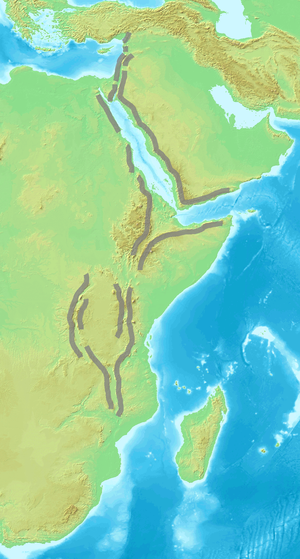
Carte des systèmes montagneux bordant la vallée du grand rift.
Une montagne est une forme topographique de relief positif, à la surface de planètes telluriques, et faisant partie d'un ensemble — une chaîne de montagnes — ou formant un relief isolé. Elle est caractérisée par son altitude et, plus généralement, par sa hauteur relative, voire par sa pente. Il n'existe toutefois pas de définition unique de ce qu'est une montagne, terme apparu entre le Xᵉ et le XIIᵉ siècle, et de nombreux régionalismes coexistent pour décrire les formes de relief. Elle peut désigner à la fois un sommet pentu et une simple élévation de terrain, comme une colline, aussi bien que le milieu dans son ensemble. Les montagnes prennent en effet des formes très diverses en fonction des processus qui mènent à leur orogenèse : des escarpements de marges continentales et rifts en domaine extensif, aux chaînes de collision et plissement, en passant par les phases de subduction créant des volcans de type explosif en arcs insulaires ou le long de cordillères, sans oublier le volcanisme de point chaud de type effusif ni les intrusions mises au jour par l'érosion.